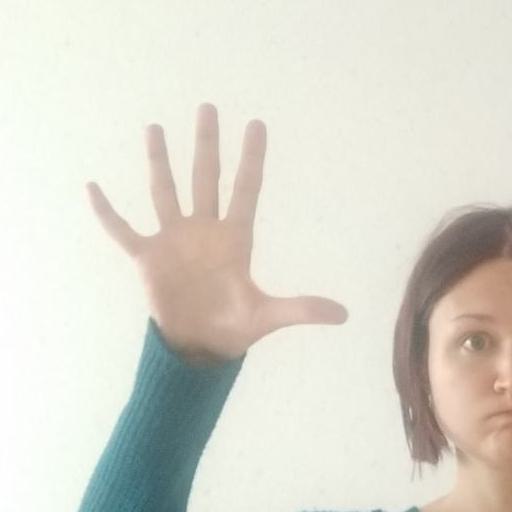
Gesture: palm